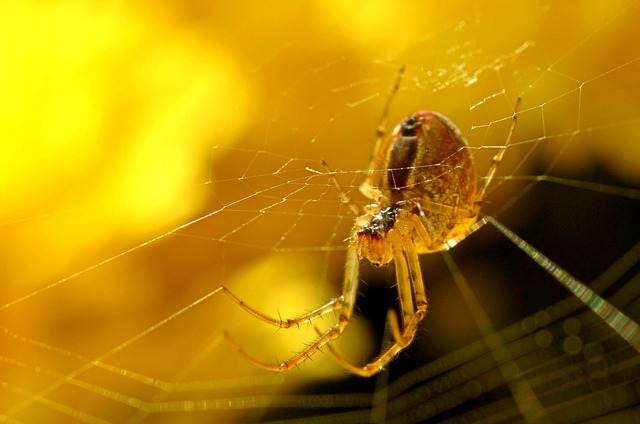
Label: spider